Yellowstone (TV series)

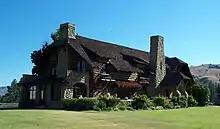
Chief Joseph Ranch near Darby, Montana.

Filming of the "log mansion" home of John Dutton is at the main house of the Chief Joseph Ranch, which is now a guest ranch just south of Darby.